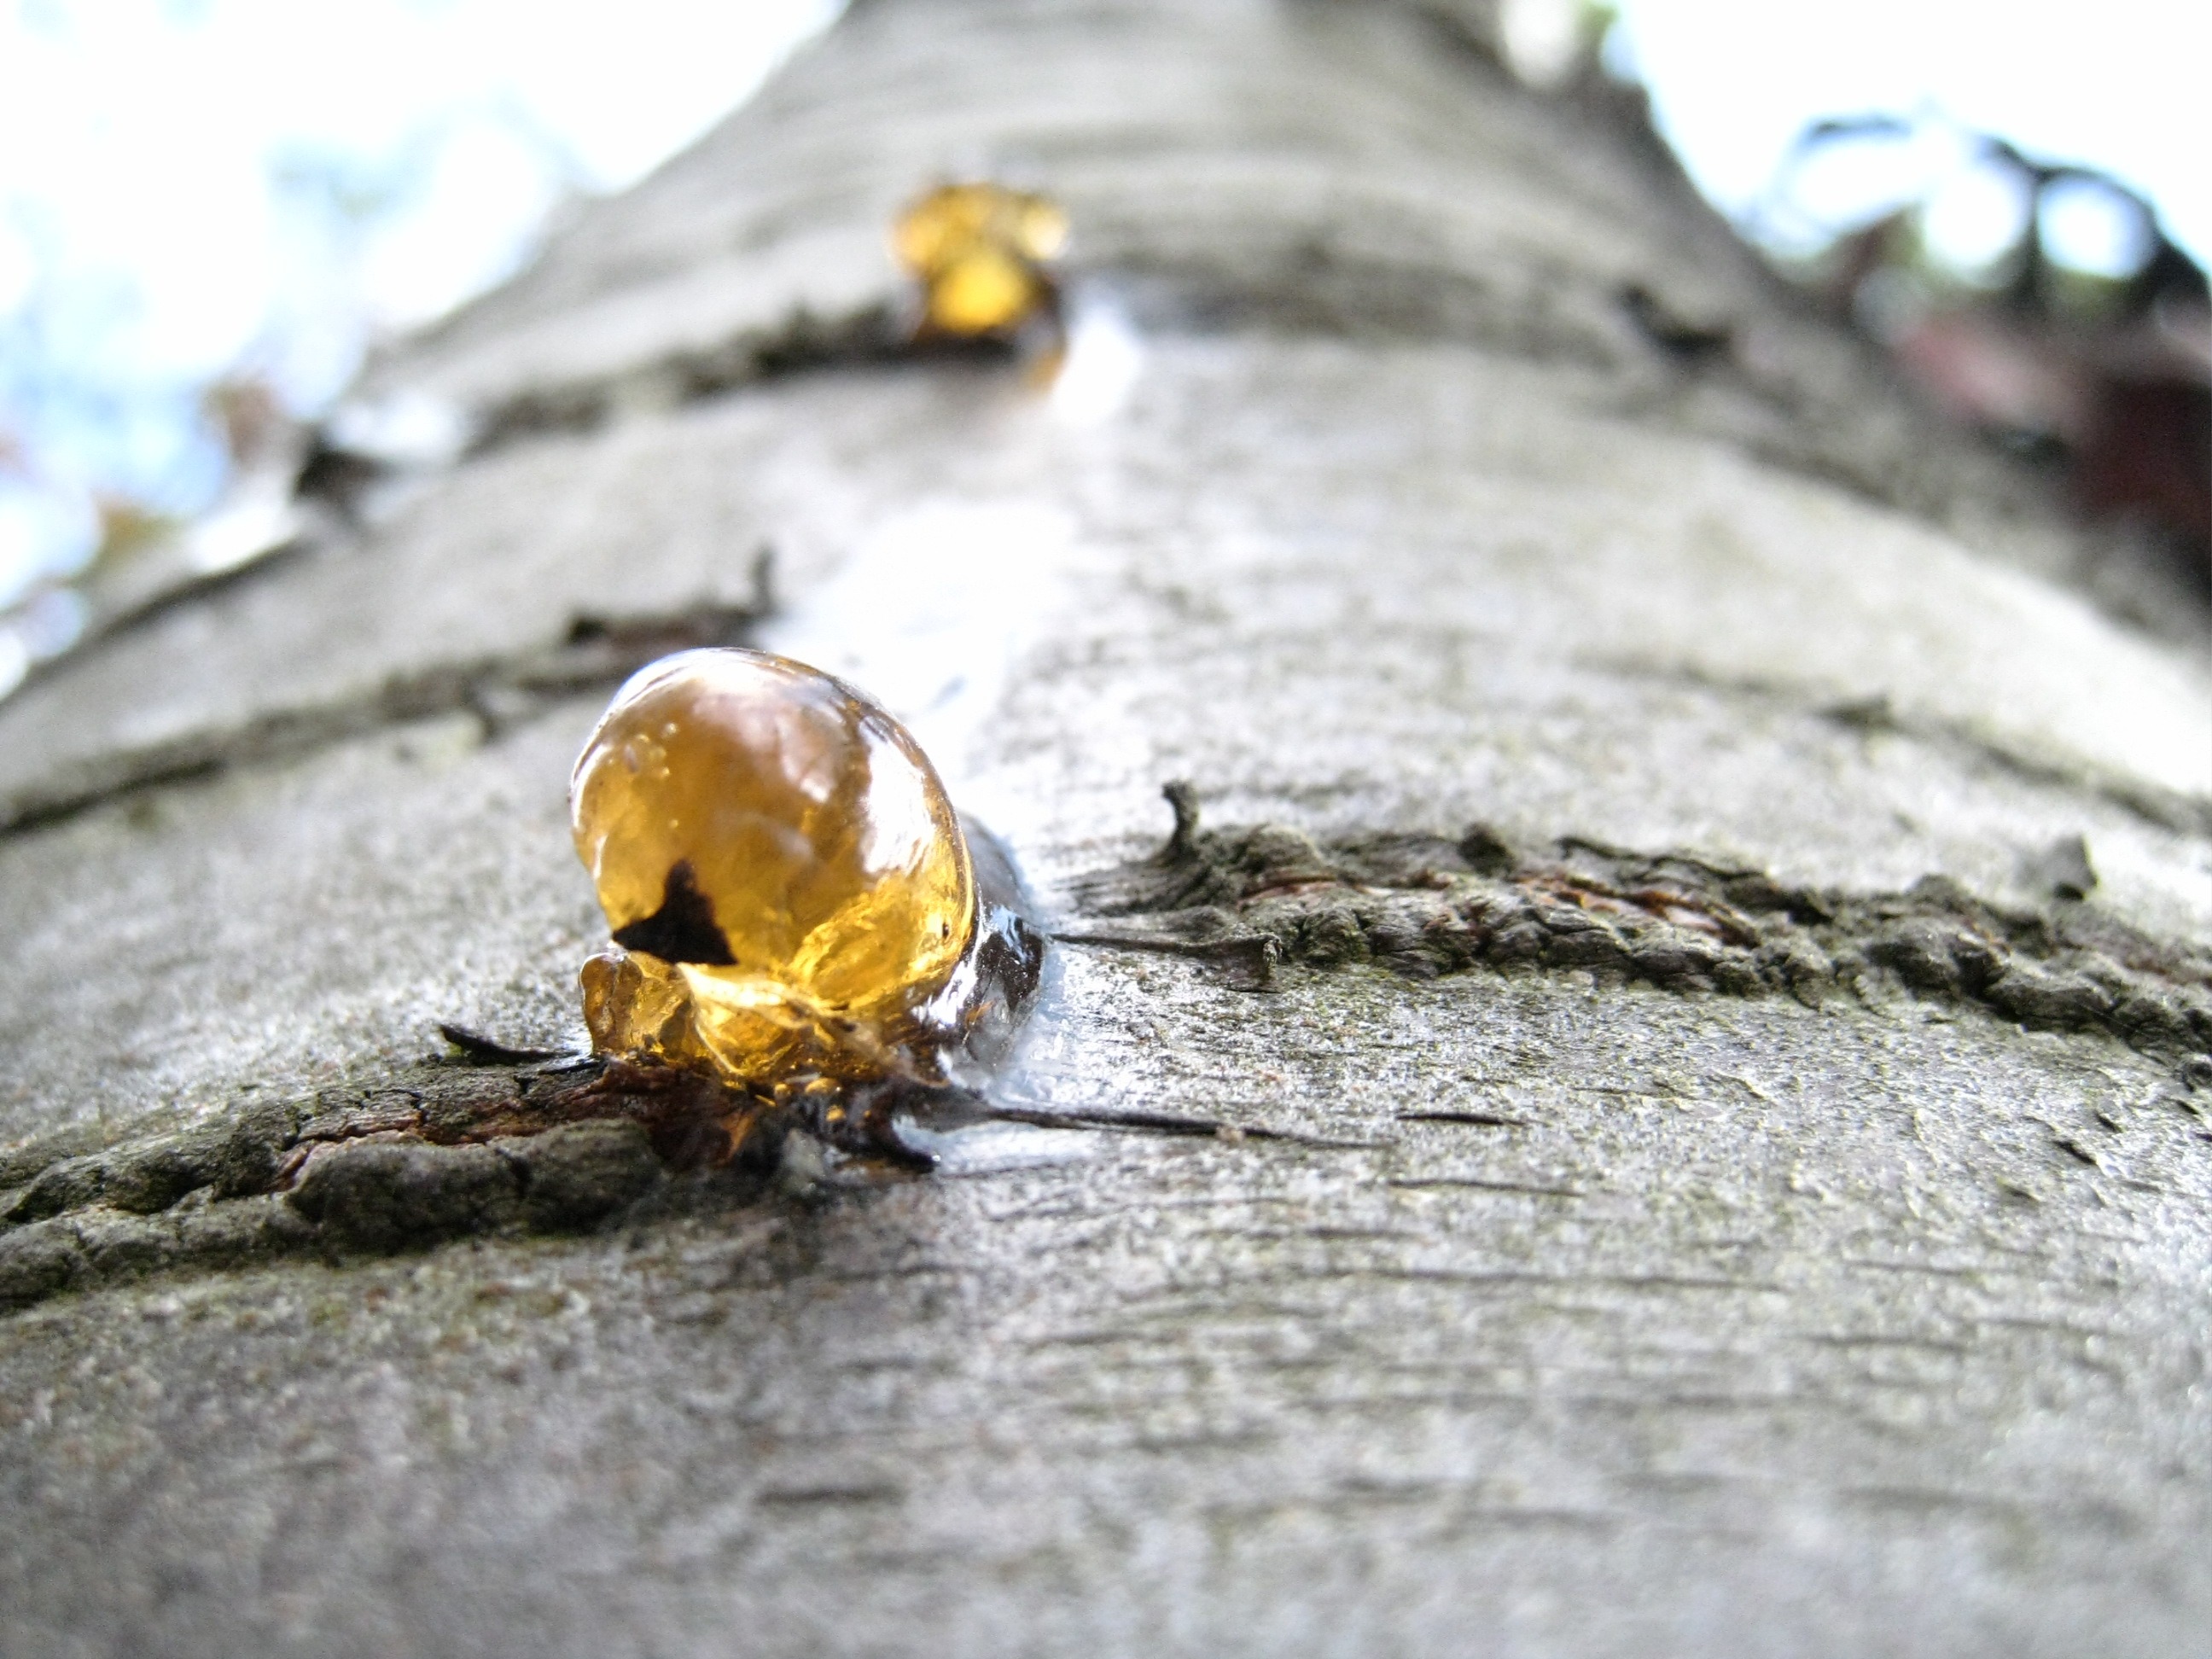
tree, nature, branch, liquid, wood, photography, leaf, trunk, insect, macro, natural, dried, fauna, invertebrate, cut, close up, gum, coniferous, resin, macro photography, secretion